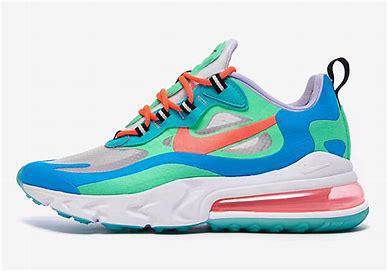
Brand: Nike
Model: Air Max 270 React